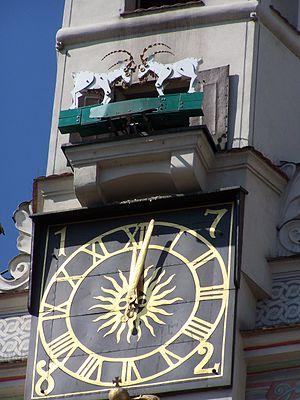
L'hôtel de ville de Poznań est un hôtel de ville situé à Poznań en Pologne.